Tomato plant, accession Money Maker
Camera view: bottom (45 deg); turntable rotation: 330 degrees
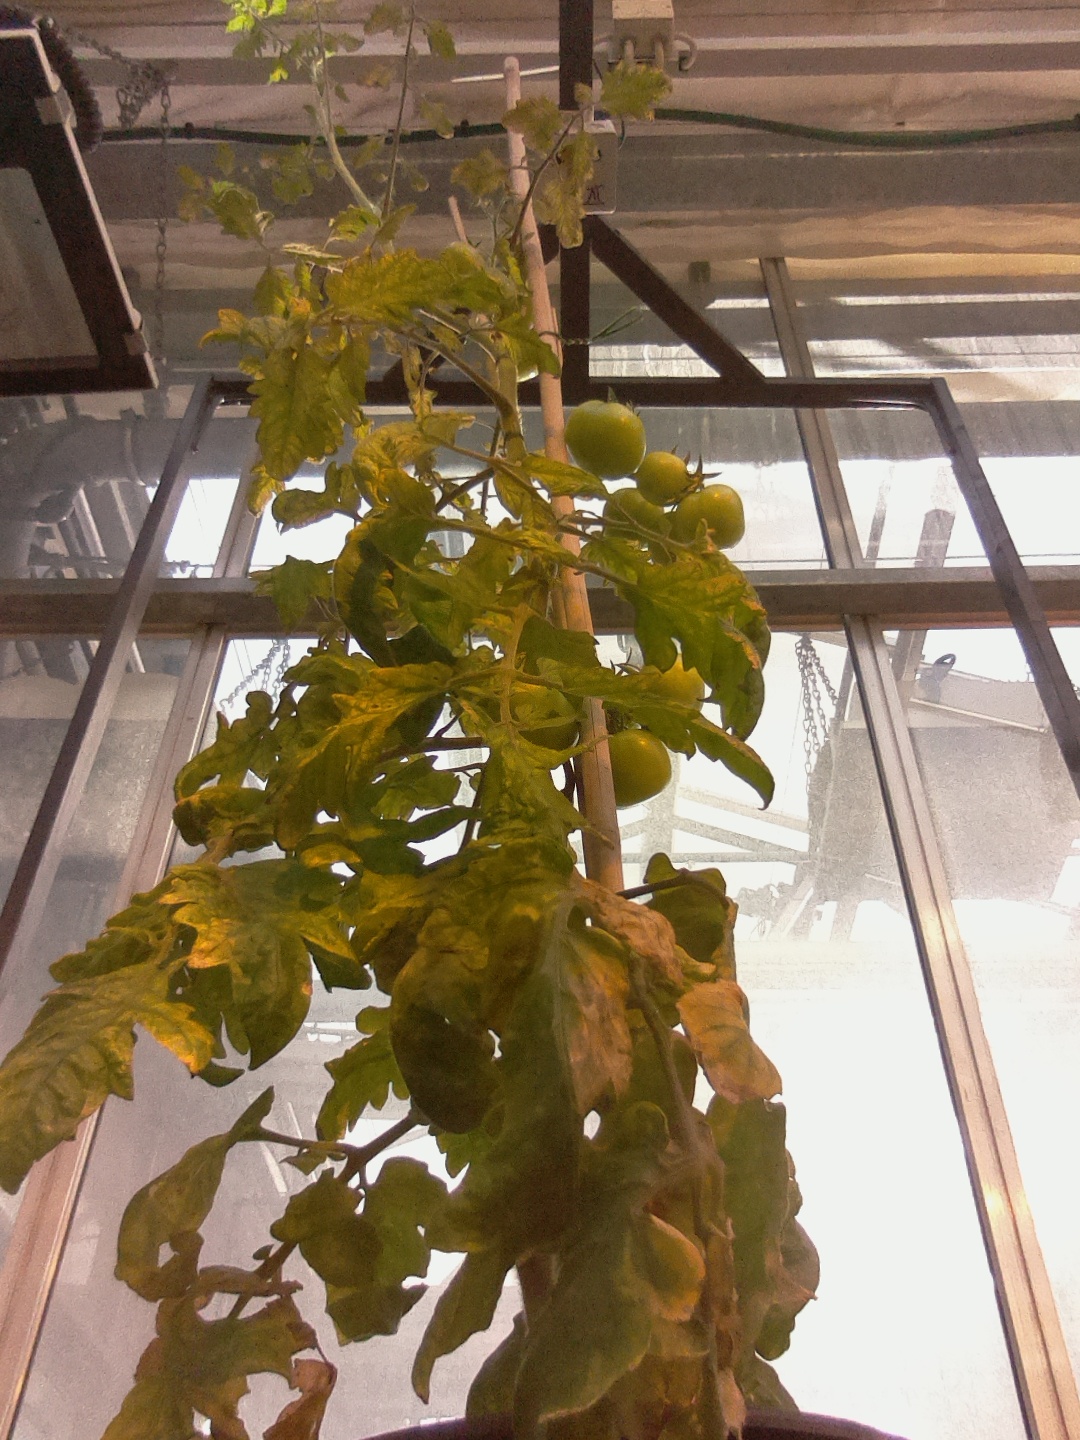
BBCH growth stage 76: 60%-70% of final fruit size